Russell Crowe

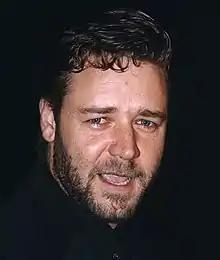
Crowe at the premiere of "The Insider" in Washington, D.C., 1999

Under guidance from his good friend Tom Sharplin, Crowe began his performing career as a musician in the early 1980s performing under the stage name "Russ Le Roq". He released several New Zealand singles, including "I Just Wanna Be Like Marlon Brando", "Pier 13", and "Shattered Glass", none of which charted. He managed an Auckland music venue called "The Venue" in 1984. When he was 18, he was featured in "A Very Special Person...", a promotional video for the theology/ministry course at Avondale University, a Seventh-day Adventist tertiary education provider in New South Wales, Australia.